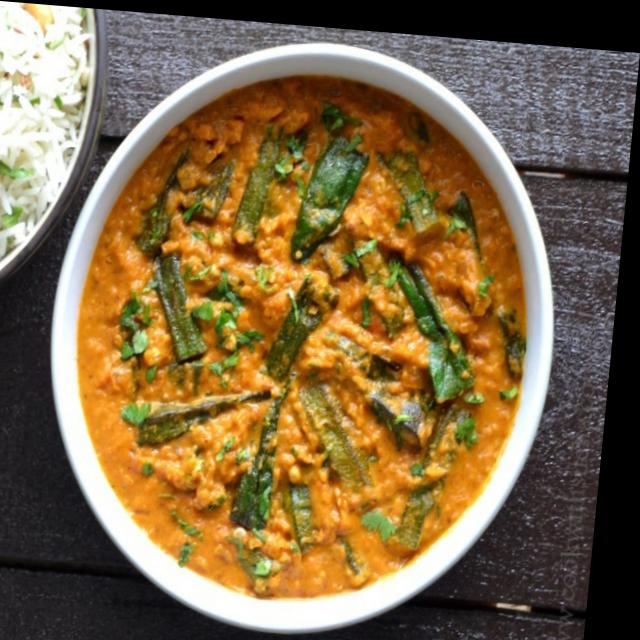
Dish: bhindi_masala